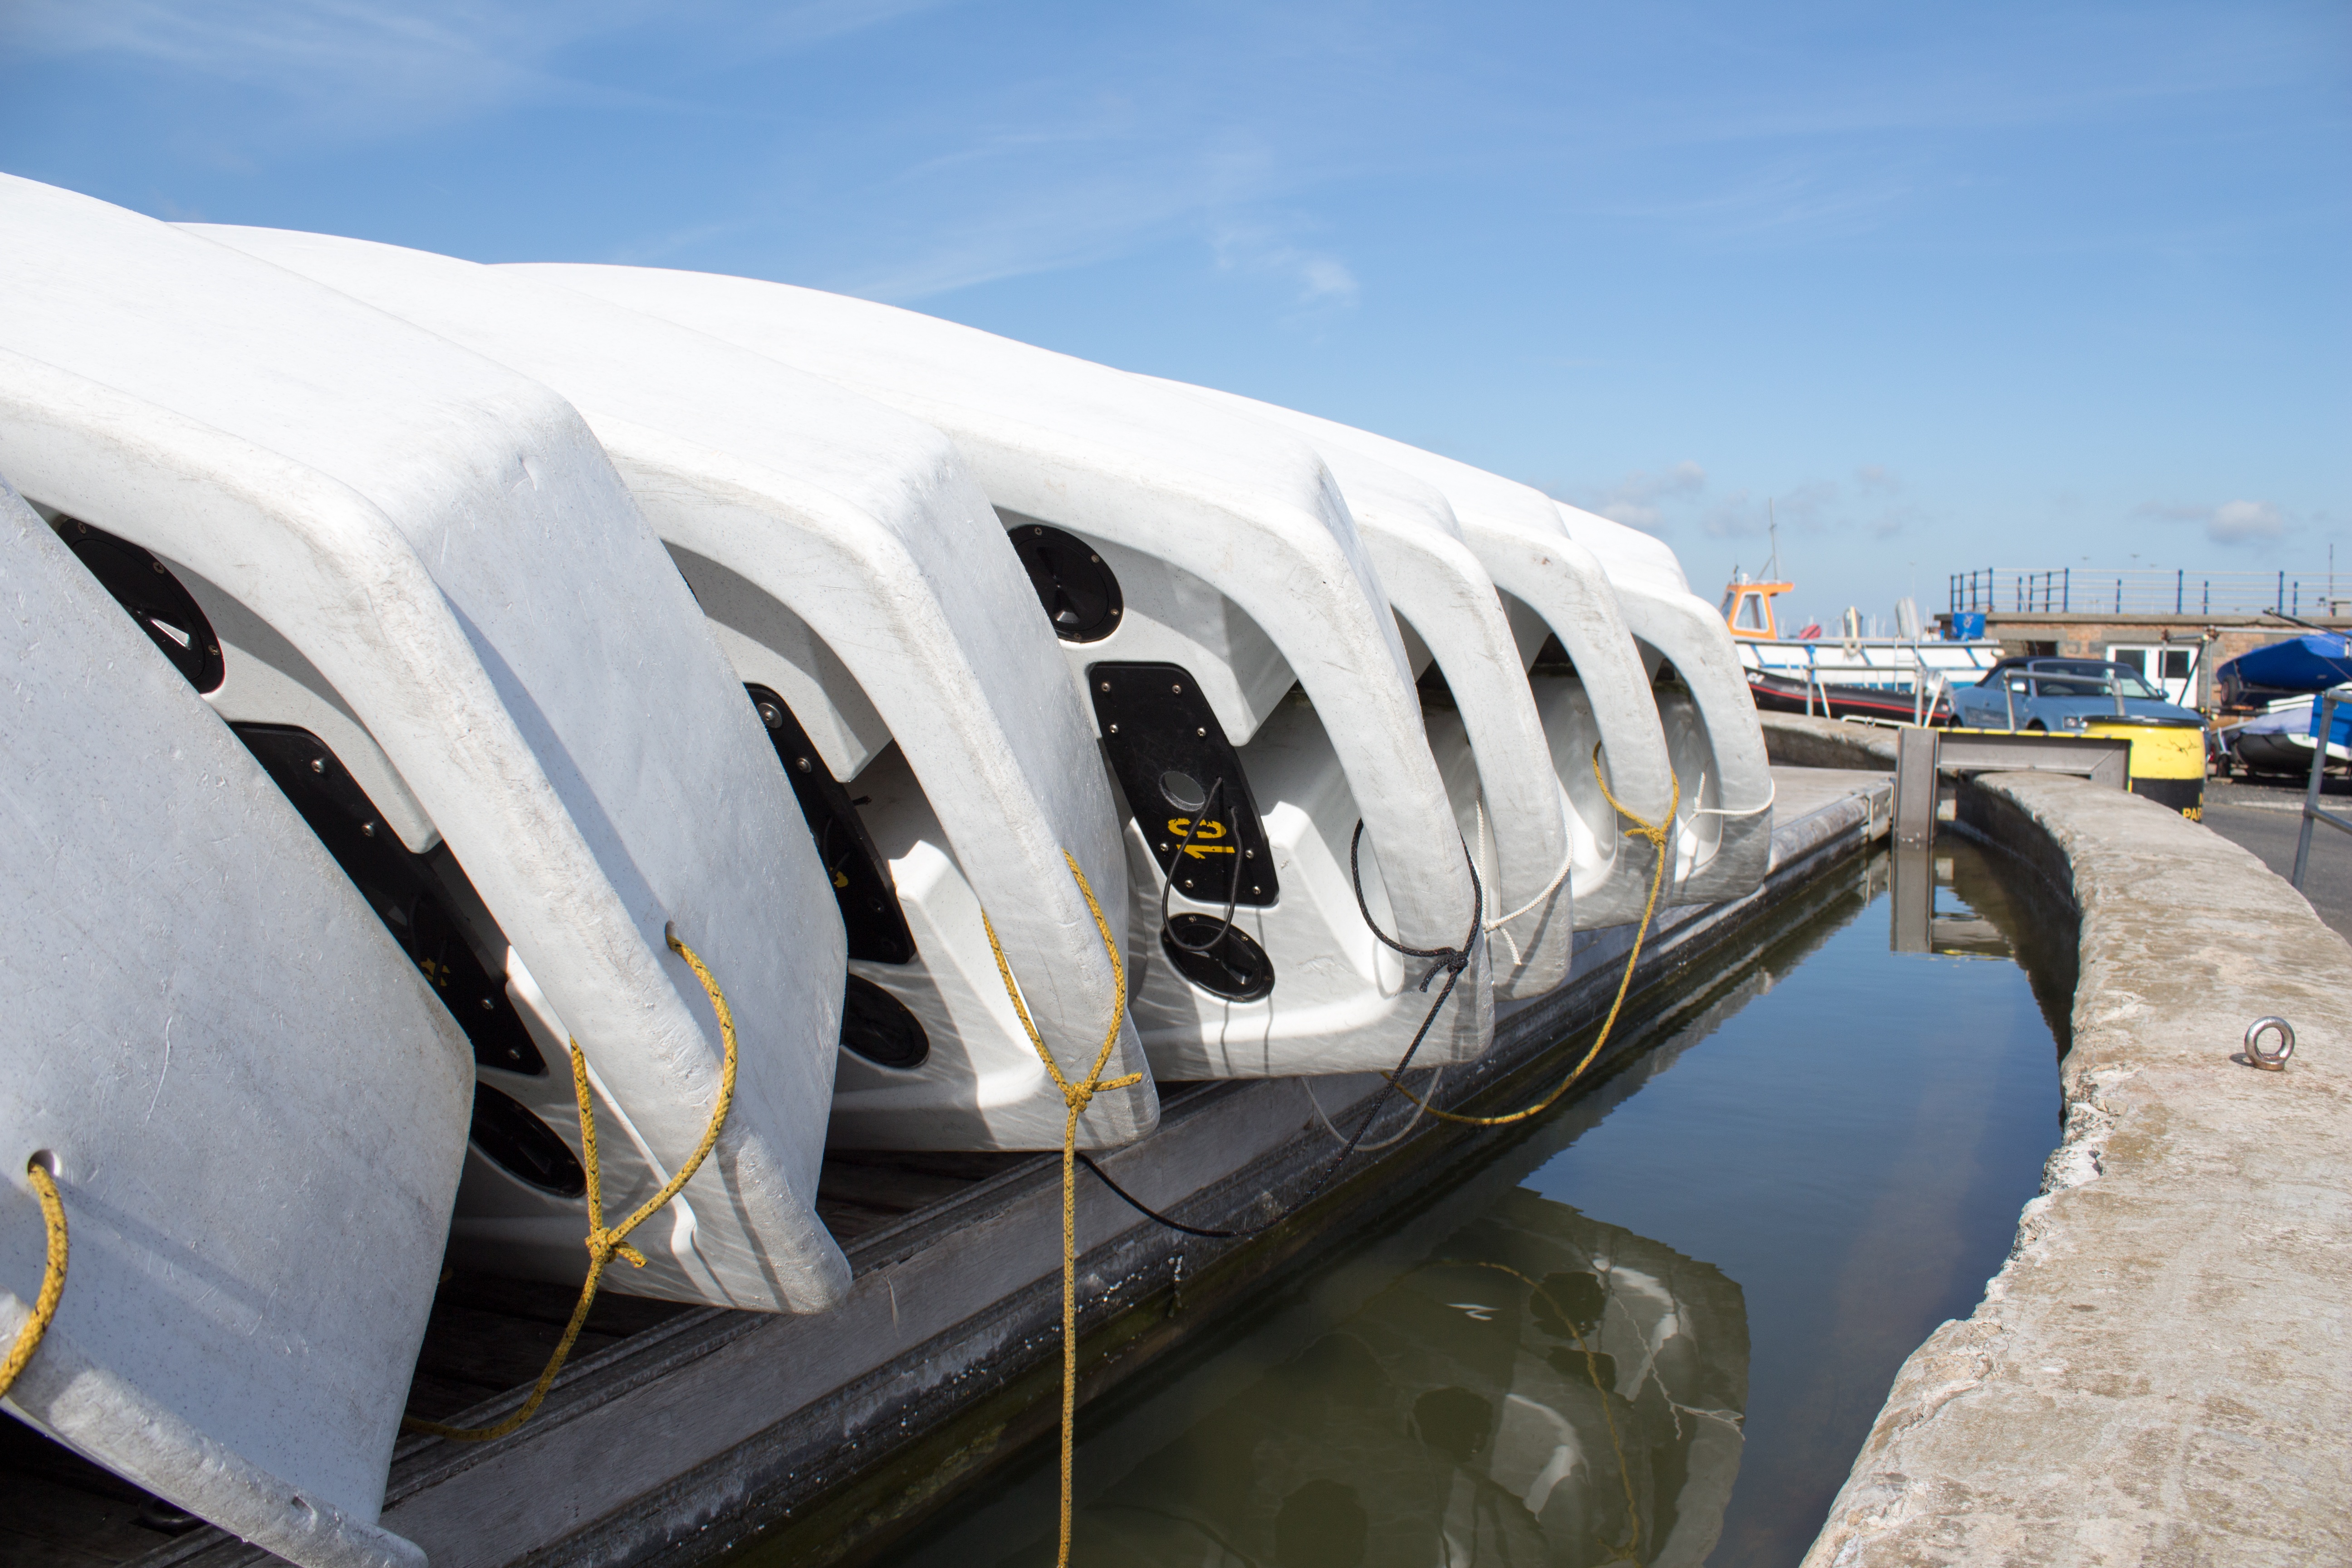
sky, boat, rowboat, transport, reflection, vehicle, weathered, pontoon, boats, dinghy, atmosphere of earth